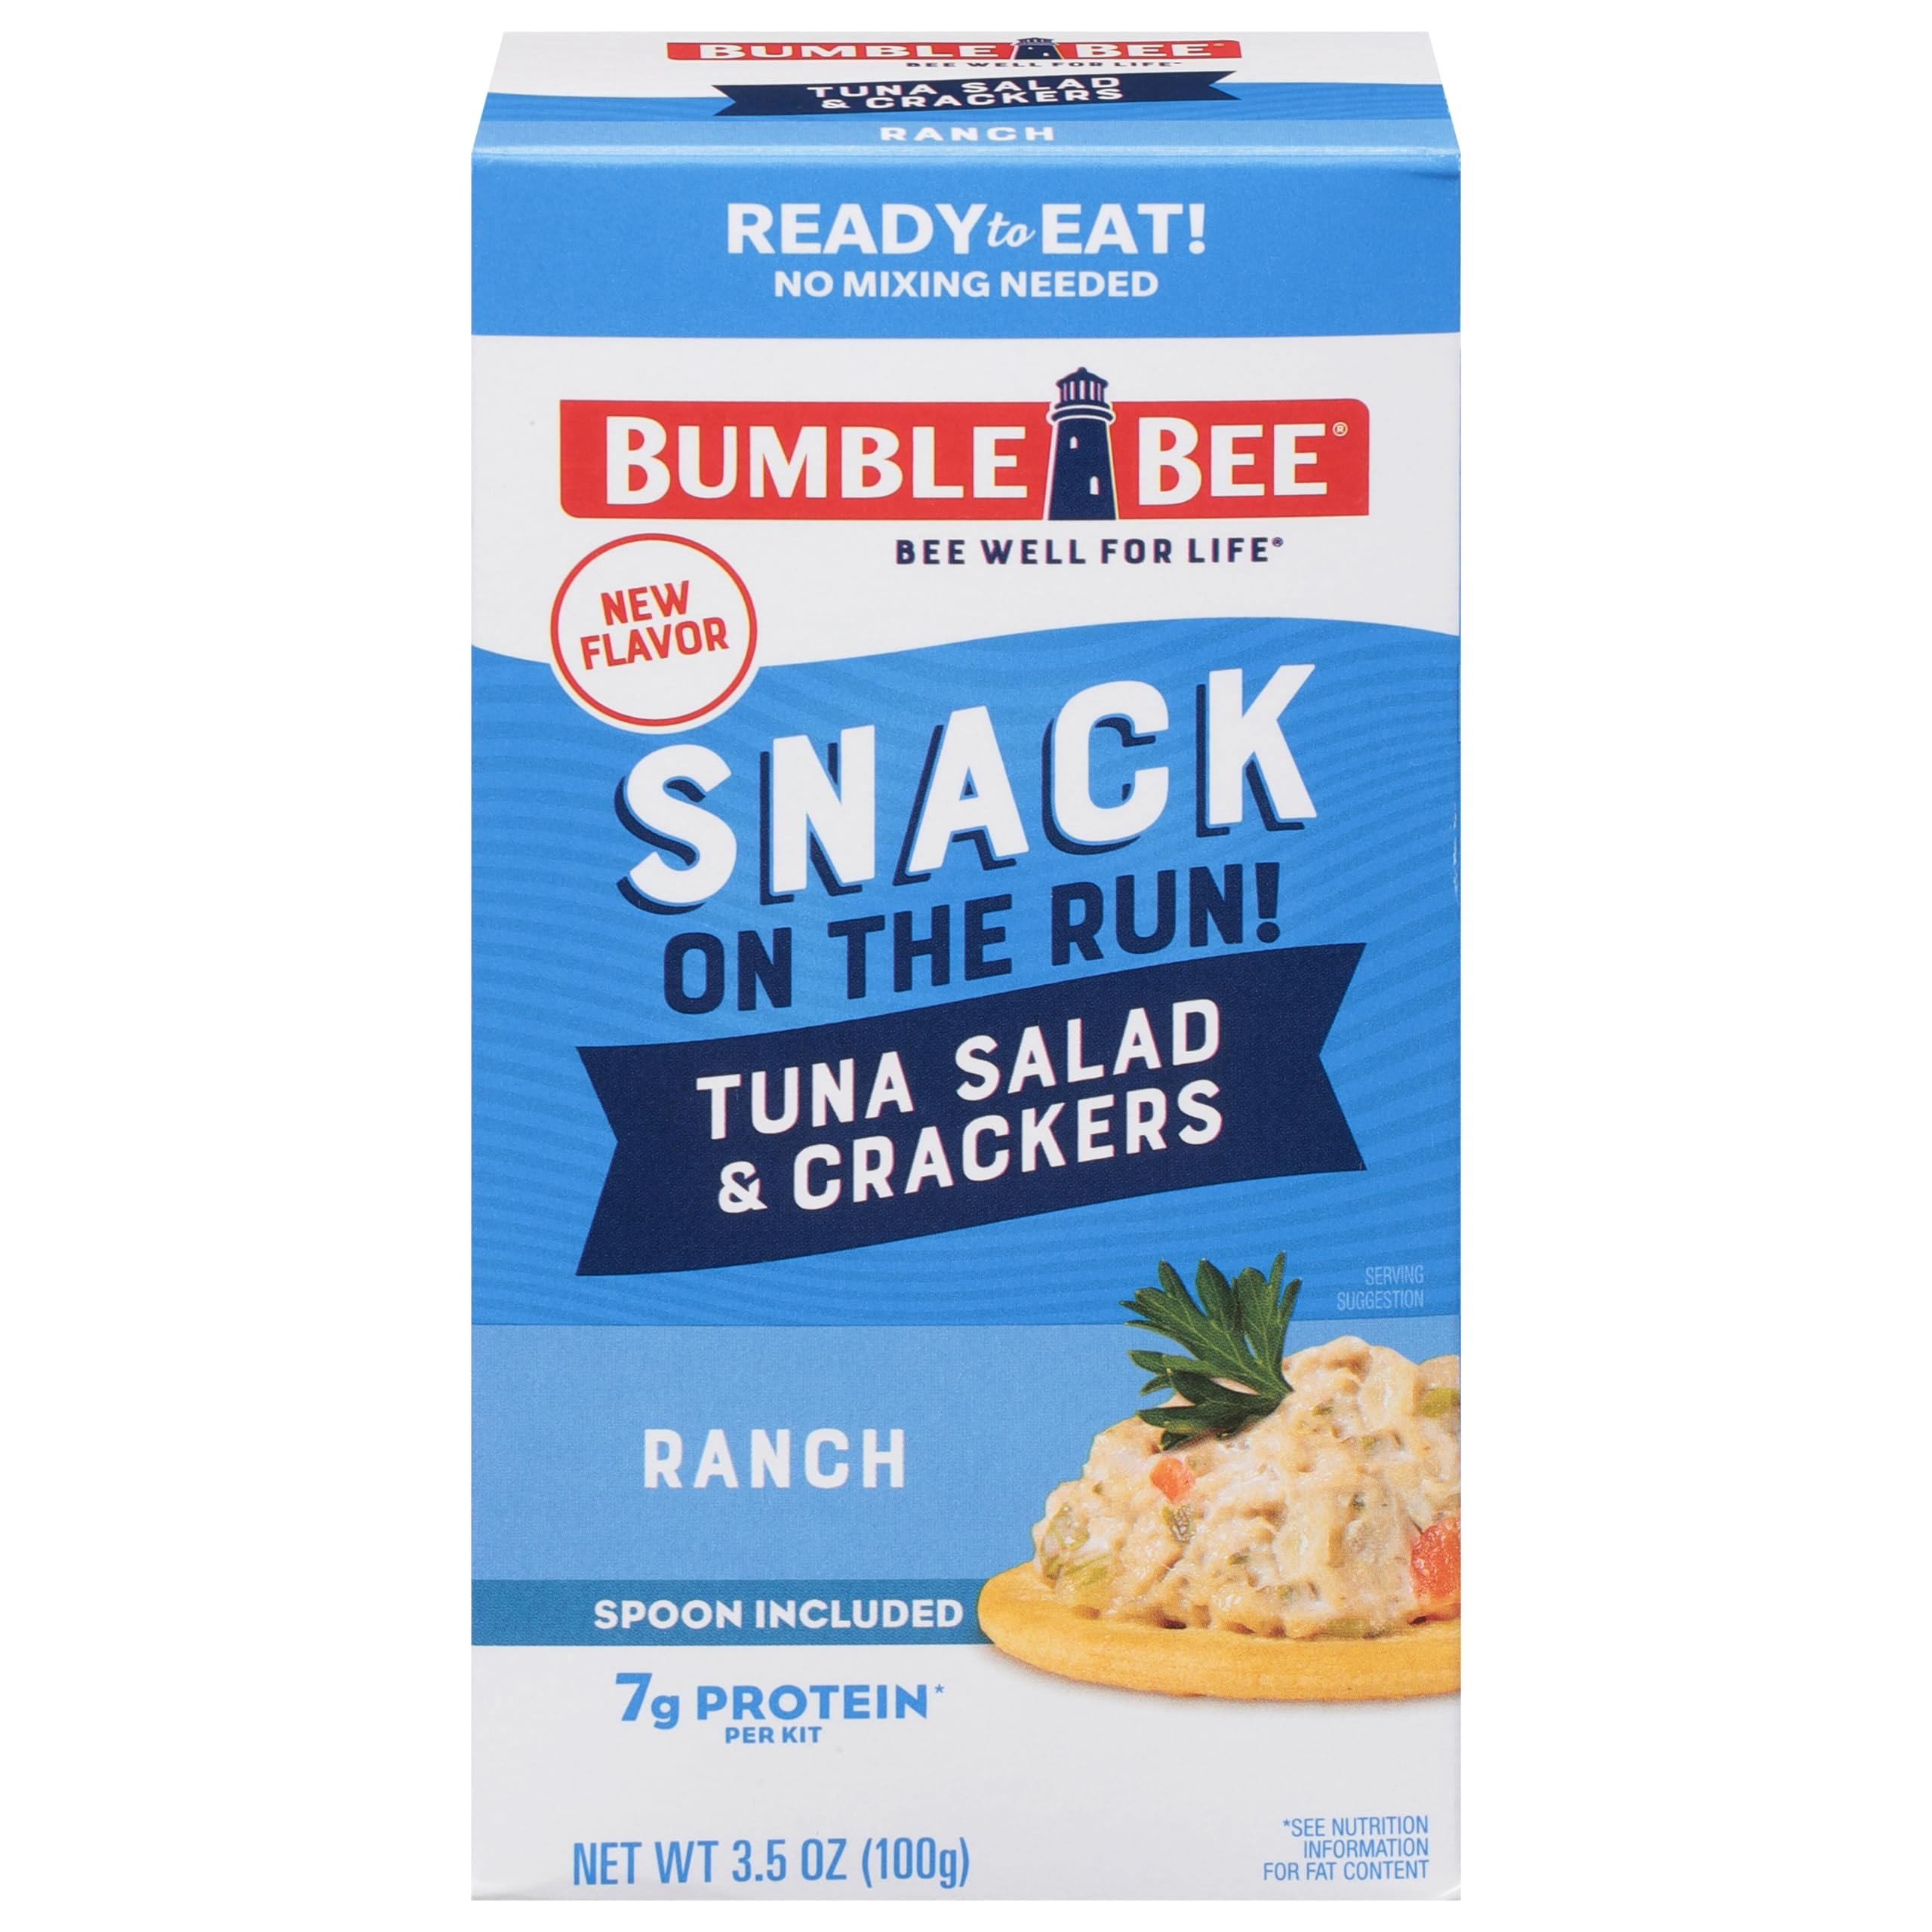
Item Name: Bumble Bee Snack On The Run Ranch Tuna Salad with Crackers Kit, Ready to Eat Spoon Included Wild Caught Tuna Shelf Stable & Convenient Protein Snack- 3.5 Oz
Bullet Point 1: RANCH TUNA SALAD: Premium ranch flavored tuna salad made with Bumble Bee tuna fish, mixed and ready to eat; Includes canned tuna salad, six crackers and spoon; Simply open the box and enjoy
Bullet Point 2: DELICIOUS TUNA SNACK WITH CRACKERS: 3.5 ounce Bumble Bee Snack on the Run! Ranch Tuna Salad with Crackers Kits will satisfy you and your family whenever you want a tasty tuna snack or quick lunch on the go
Bullet Point 3: PROTEIN SNACKS: This delicious Bumble Bee tuna salad and crackers kit is a good source of protein (See product packaging for nutrition information)
Bullet Point 4: SHELF STABLE TUNA SALAD KIT: Bumble Bee Snack on the Run! tuna salad with crackers kits require no refrigeration and are already mixed and ready-to-go wherever life takes you; Perfect for outdoor activities like hiking, biking, camping and sports
Bullet Point 5: CONVENIENT SNACKS: Enjoy Bumble Bee Snack on the Run! tuna salad with crackers kits as a great-tasting, protein packed snack, lunch or as part of any other meal; Perfectly sized for your lunch box or lunch bag
Value: 3.5
Unit: Ounce

Price: 1.79